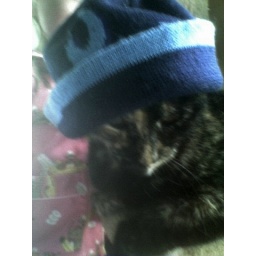
cat in the hat